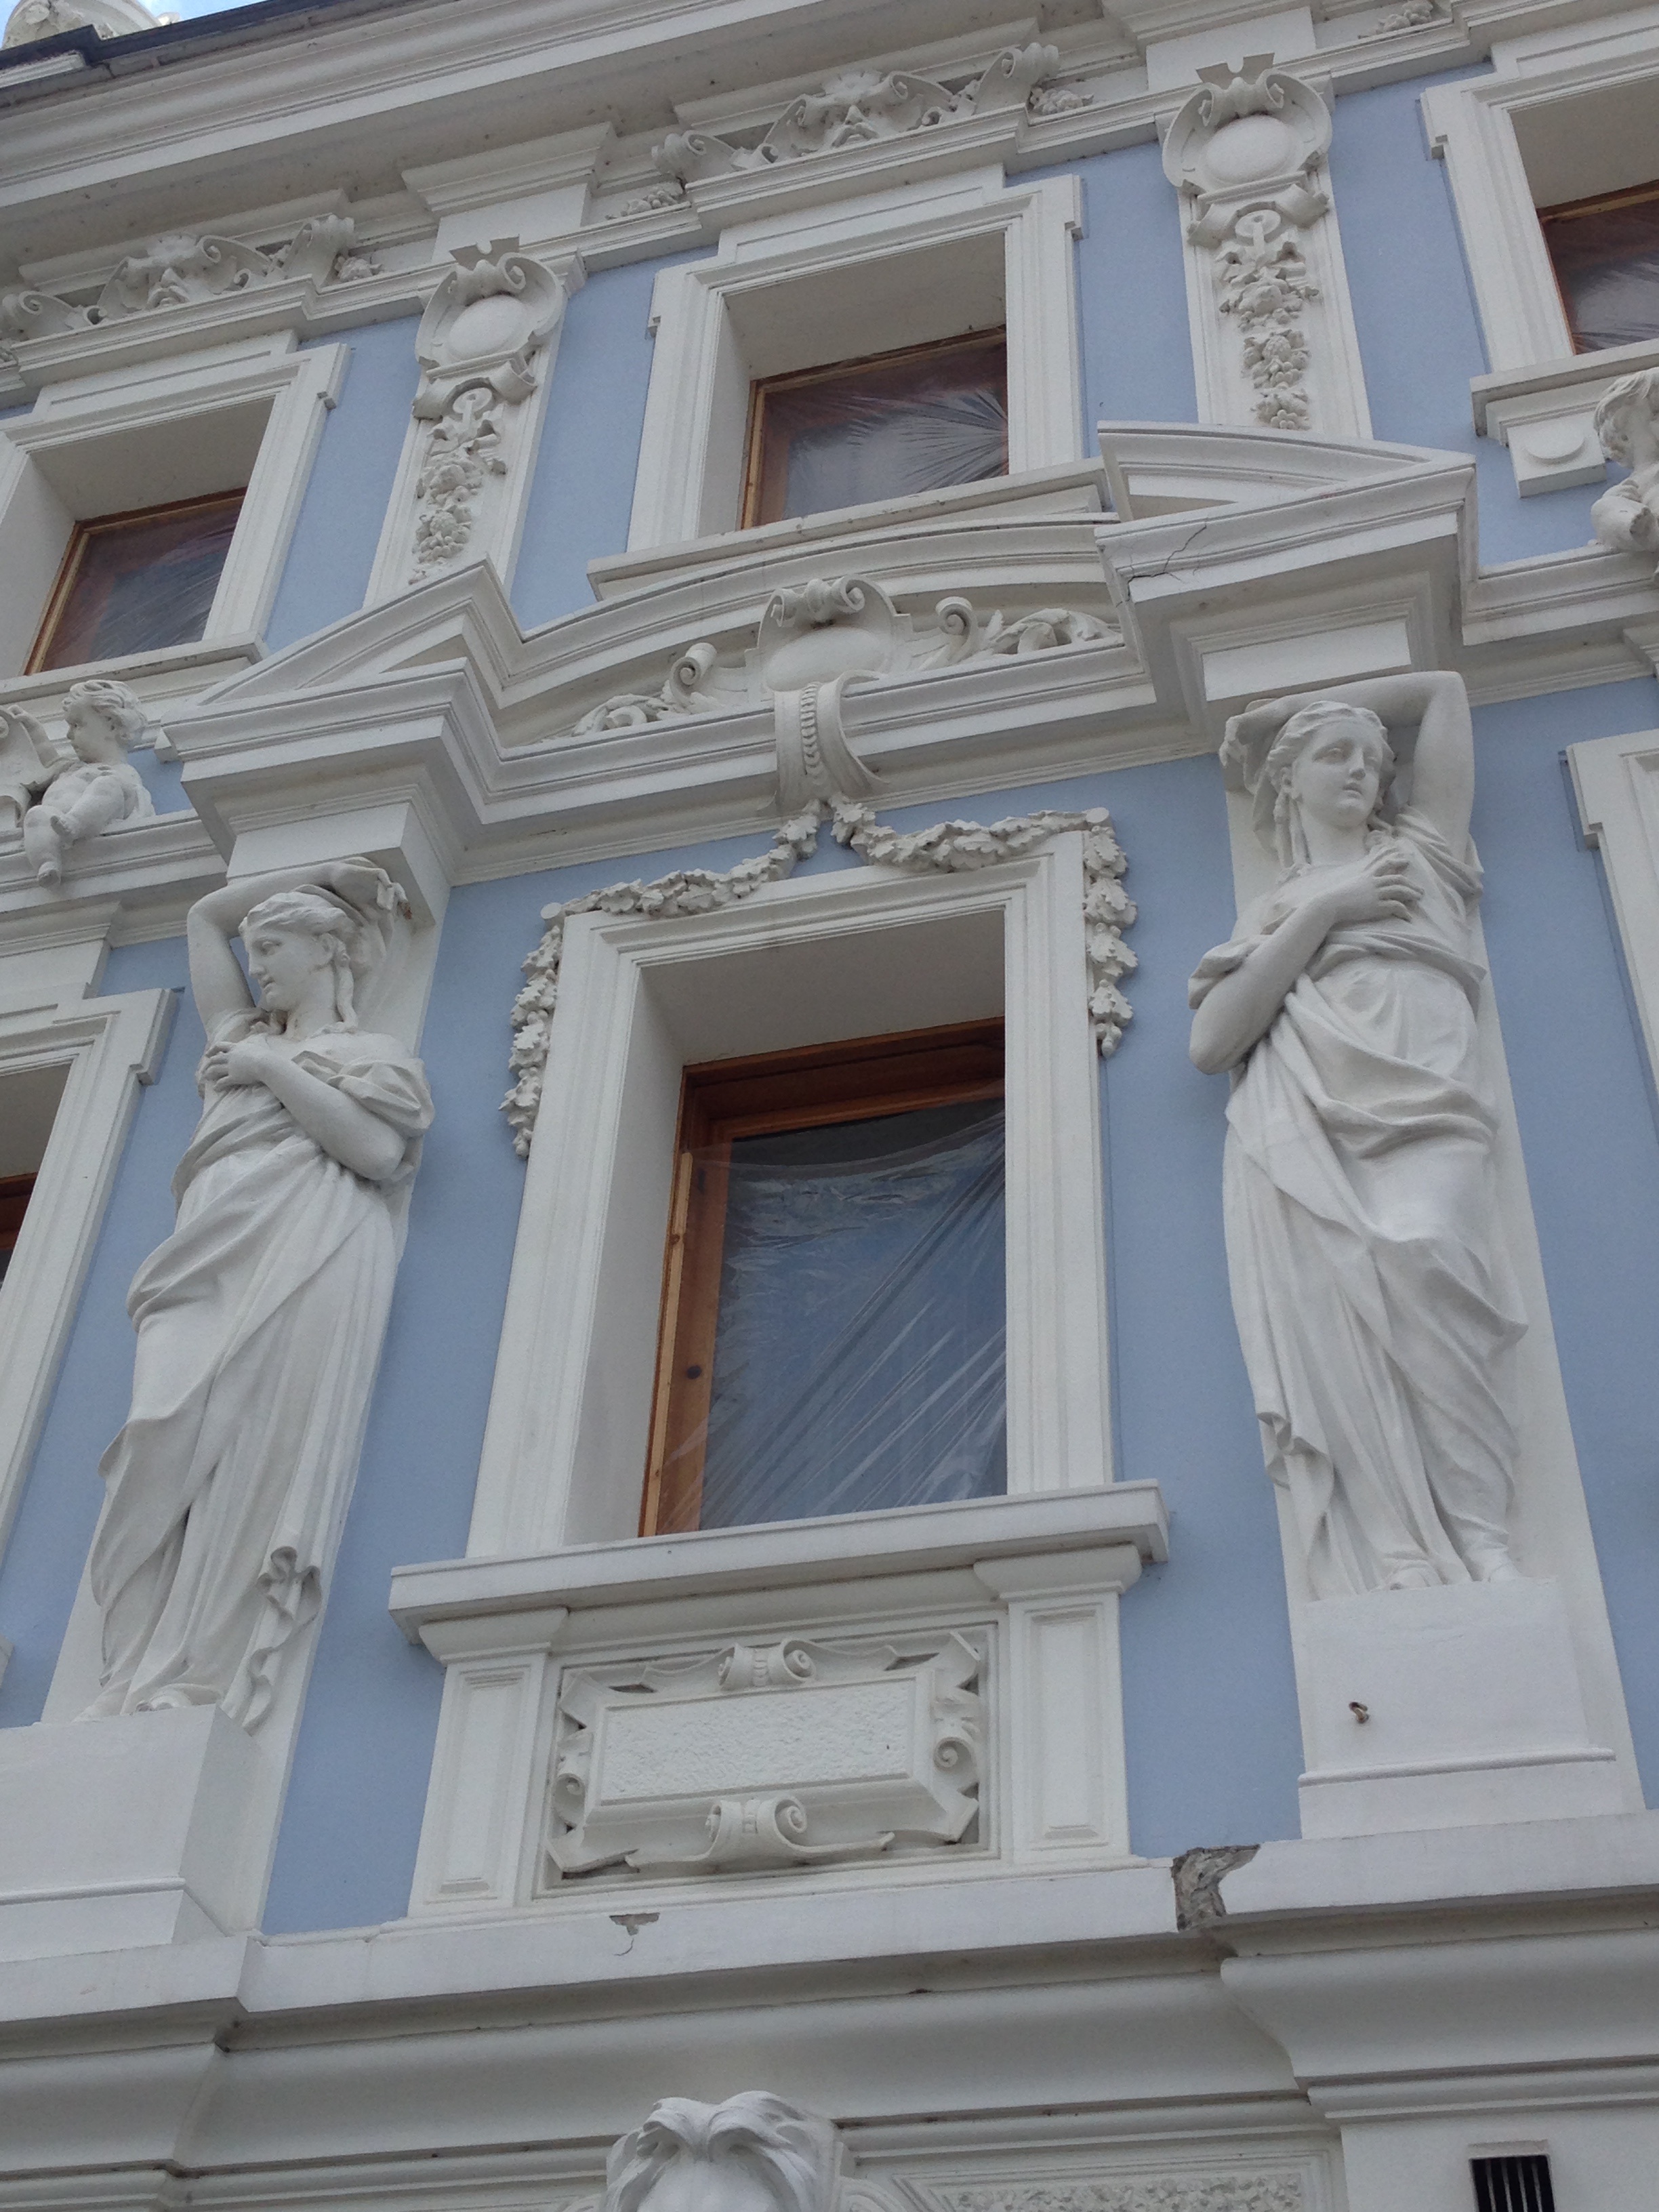
architecture, structure, window, monument, statue, column, facade, the fa ade of the